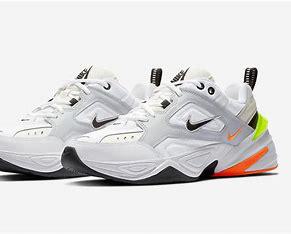
Brand: Nike
Model: M2K Tekno